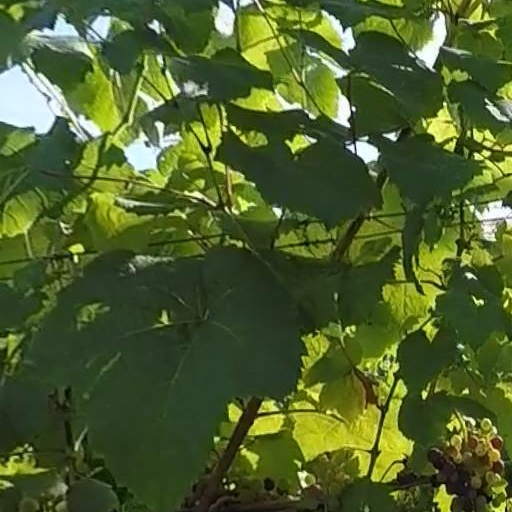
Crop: grape